Arevalo Church

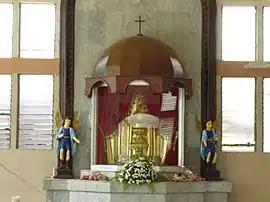
Santo Niño de Arévalo, third oldest image of the Holy Child in the Philippines

The parish was established in 1582, with Fr. Diego Velasquez appointed as the first parish priest. By the late 16th century, Arevalo had surpassed the settlement of Oton, becoming the administrative and religious center for Spanish officials on Panay Island. In 1584, the Augustinian order took over the parish, appointing Fr. Juan Montoya, O.S.A. as parish priest. However, due to a shortage of friars, the Augustinians left in 1587, and the parish was handed over to the Jesuits, and later to the secular clergy.